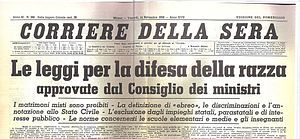
Corriere della Sera
Forside af Corriere della Sera fra 1938, da Italiens fascistiske regering indførte raceadskillelseslove.
Corriere della Sera er én af Italiens største aviser og nok den mest kendte. Den blev grundlagt den 5. marts 1876 og bliver udgivet og trykt fra Milano.